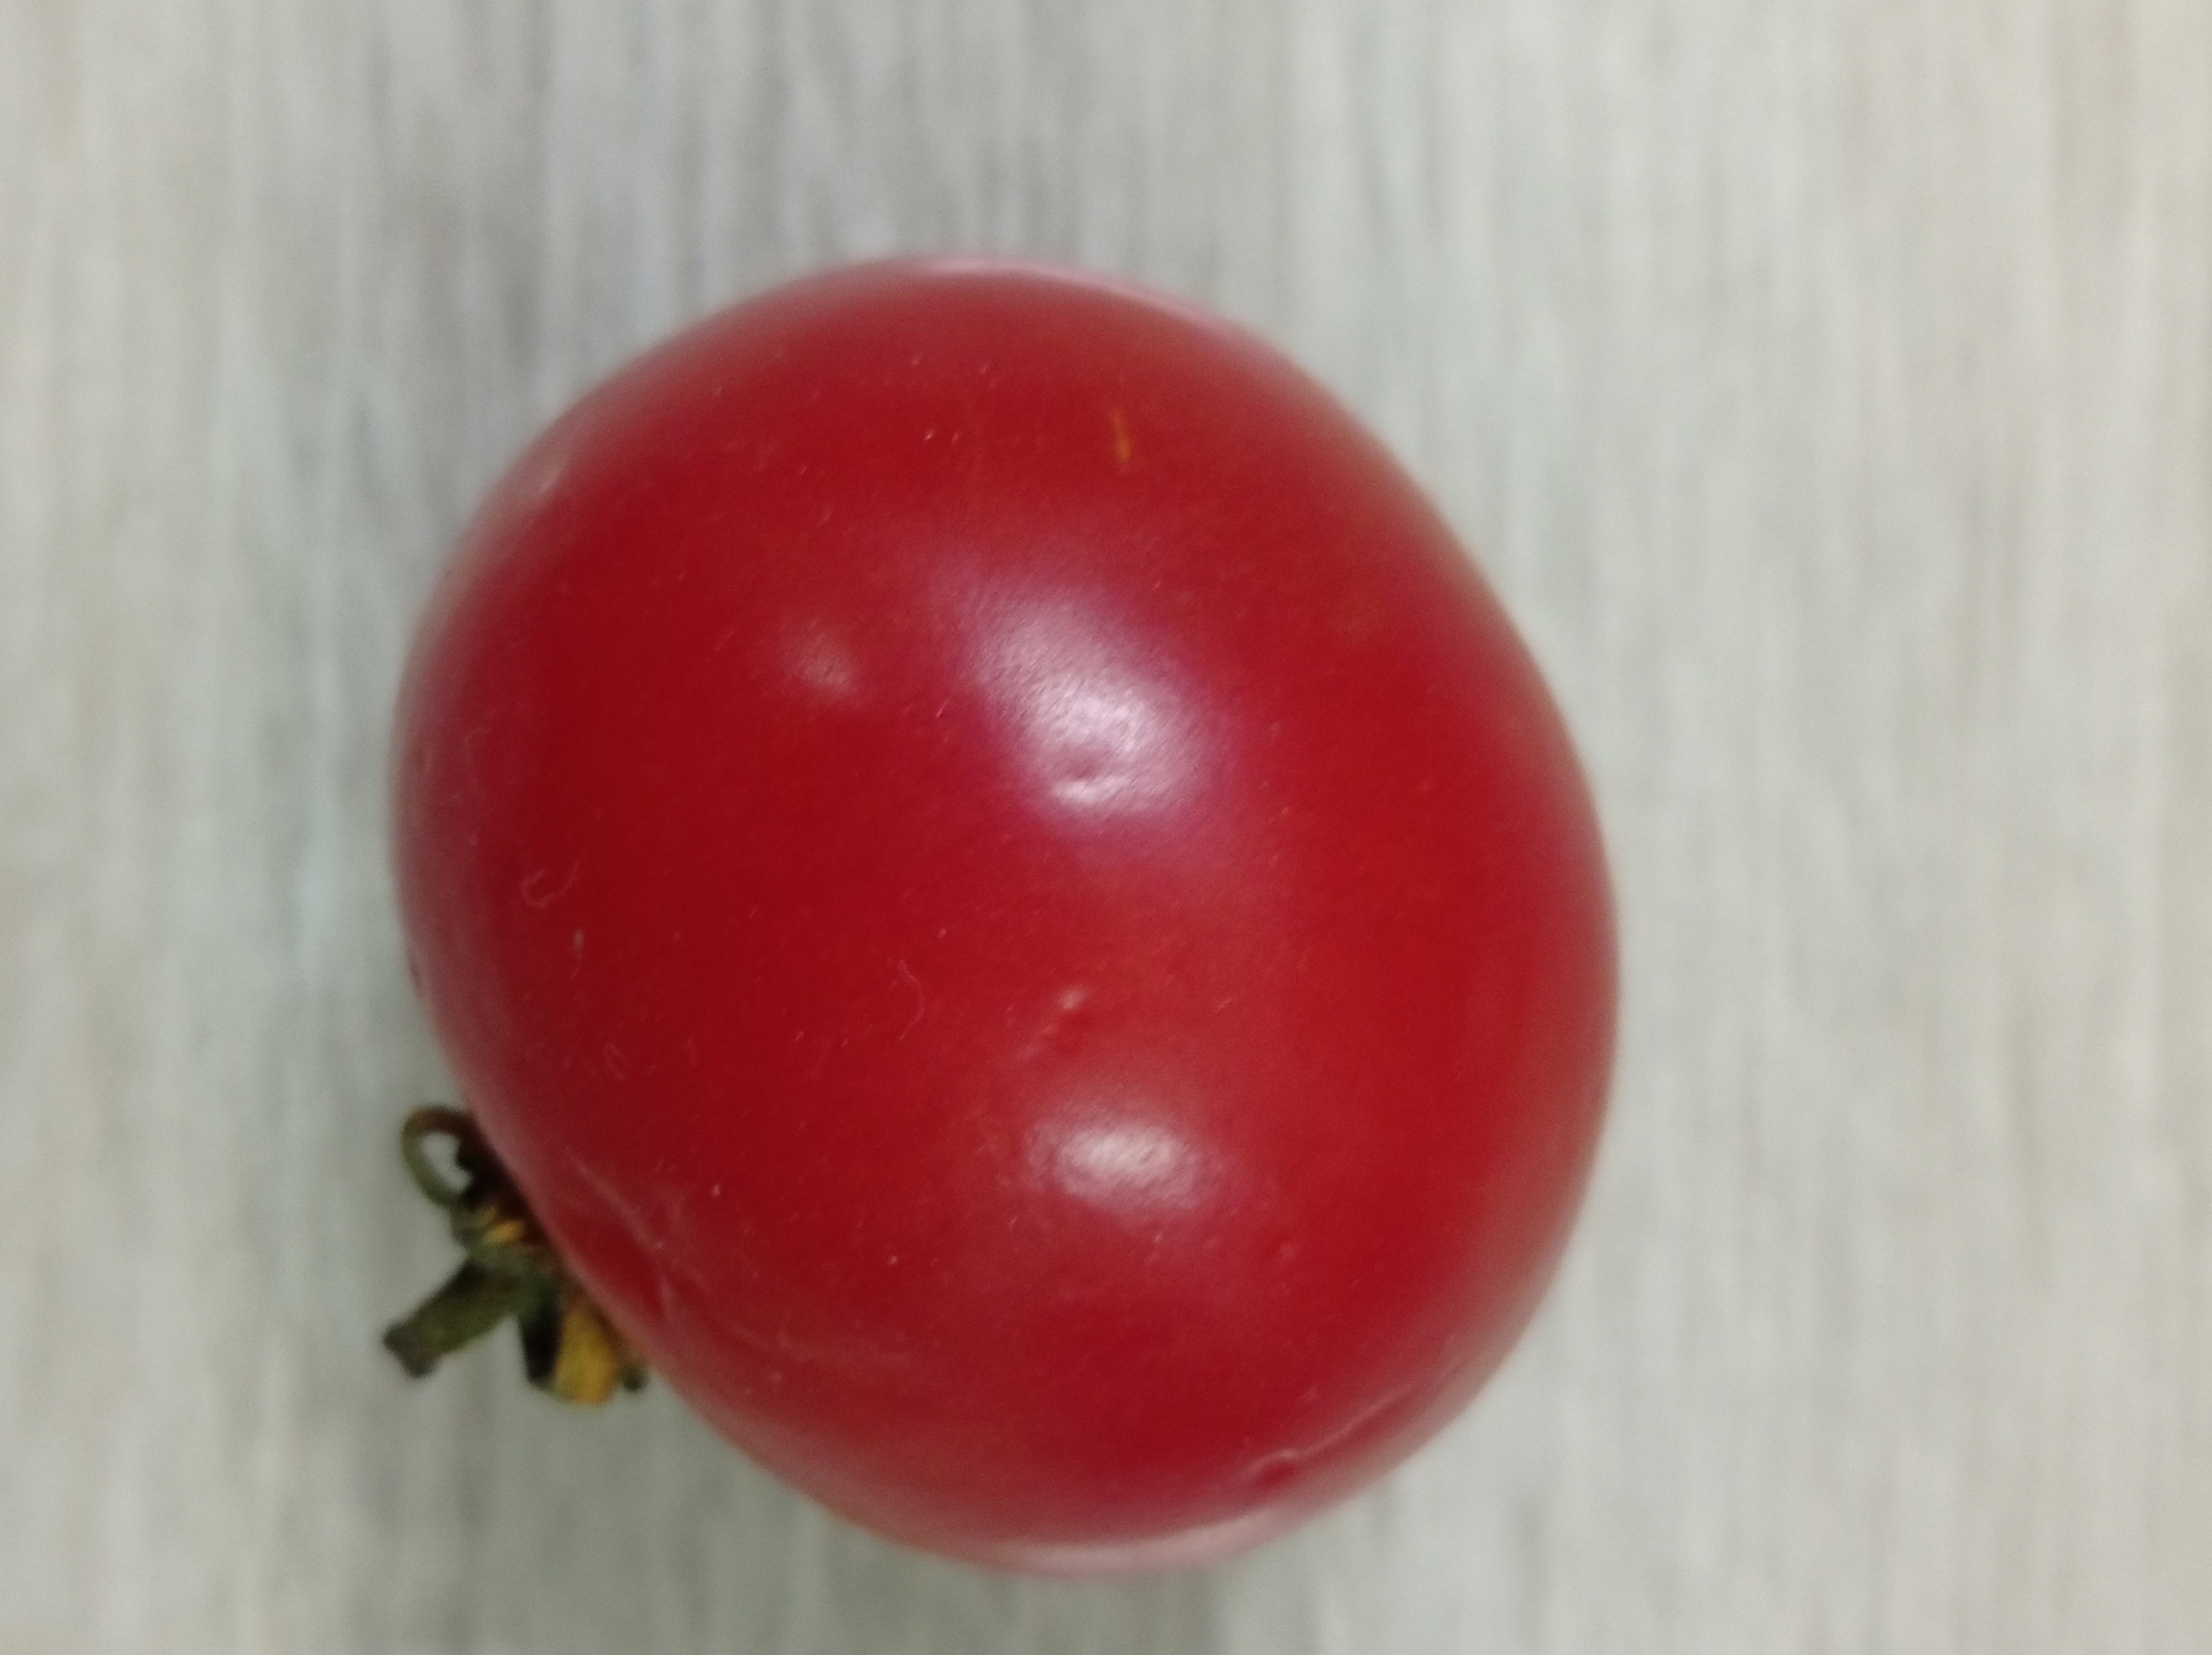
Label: Fresh